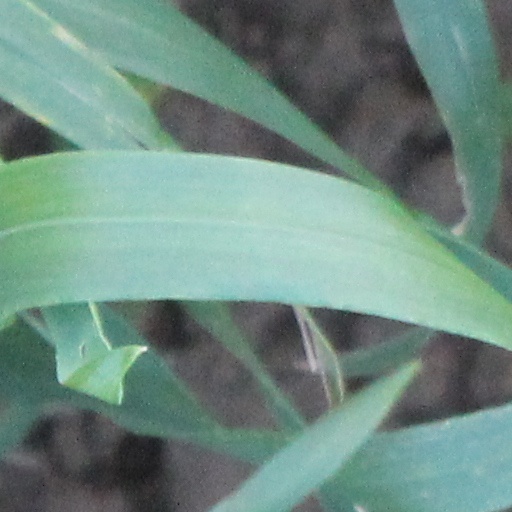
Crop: wheat